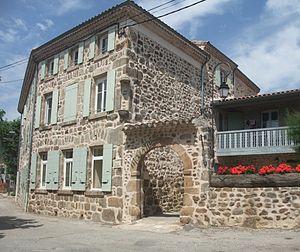
Saint-Clair (Ardèche) mairie
Saint-Clair est une commune française, située dans le département de l'Ardèche en région Auvergne-Rhône-Alpes, à 5 km au nord de la ville d'Annonay.